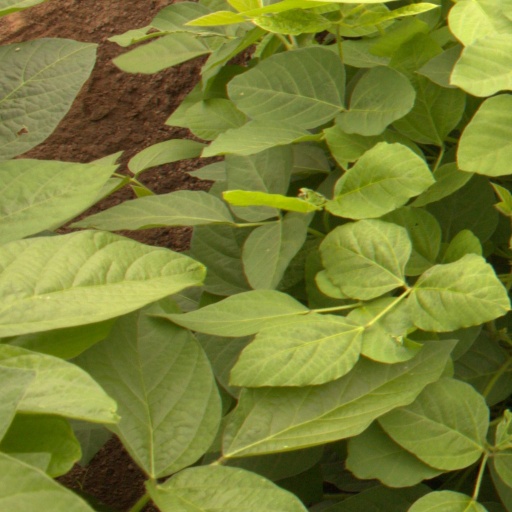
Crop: soybean